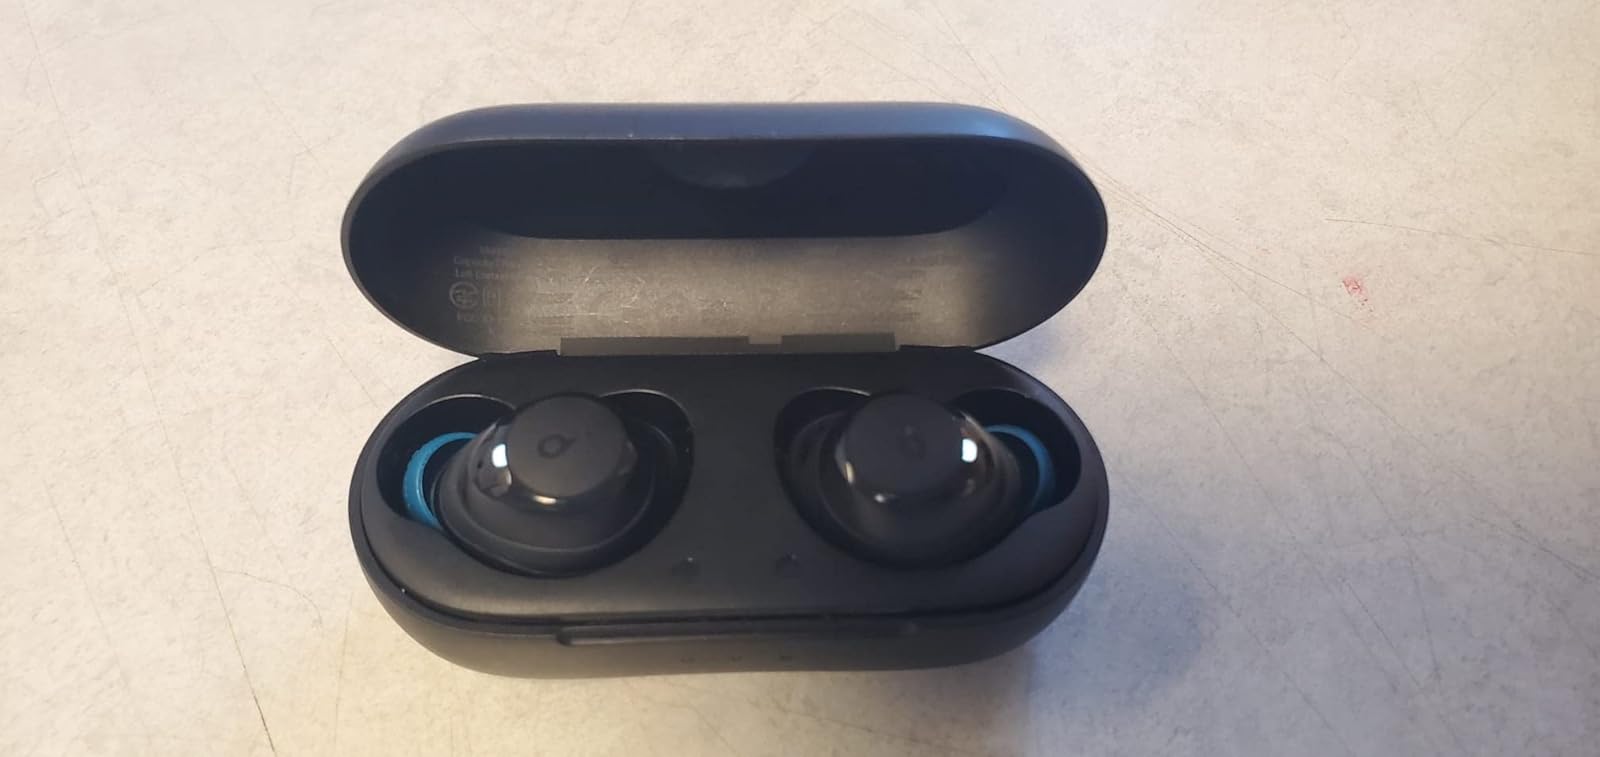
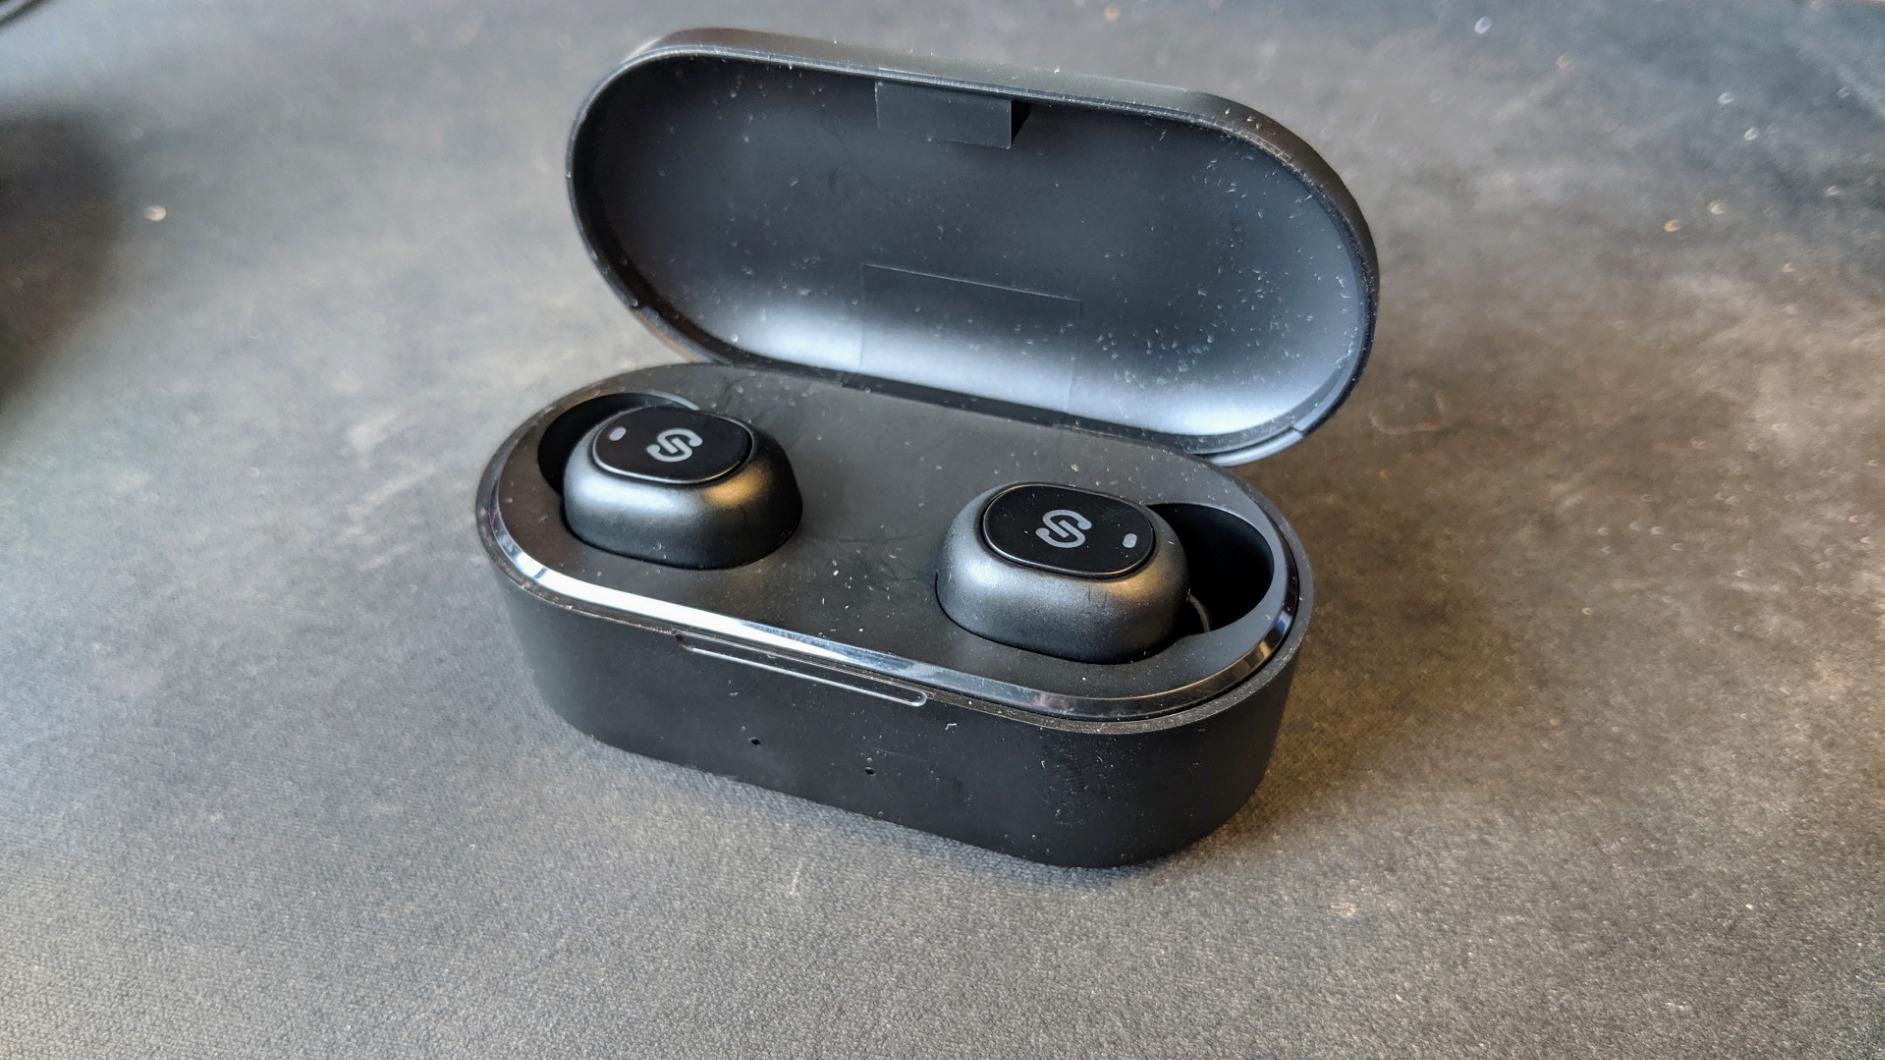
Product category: earbuds
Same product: no